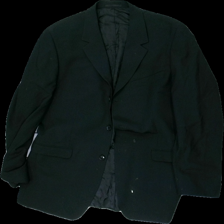
View: front
Type: Trousers
Category: Men
Brand: Riley
Colors: Black
Material: 100% cotton
Cut: Regular
Season: All
Stains: Minor
Price range: <50
Recommended usage: Recycle